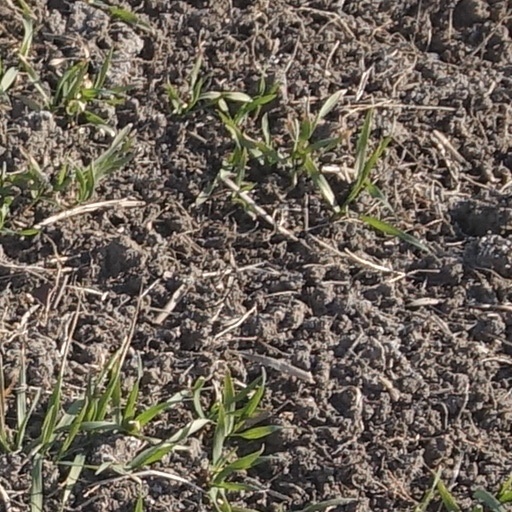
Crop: wheat